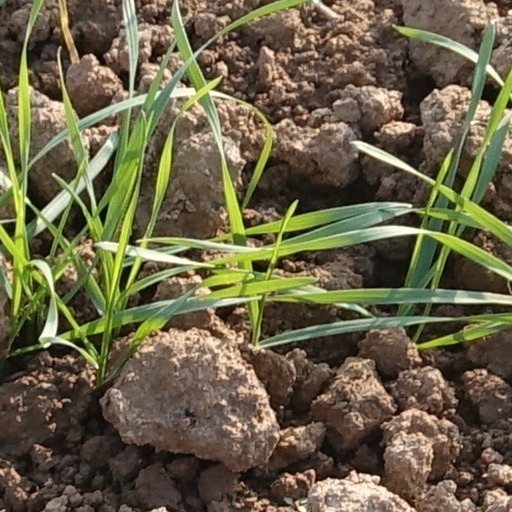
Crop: wheat